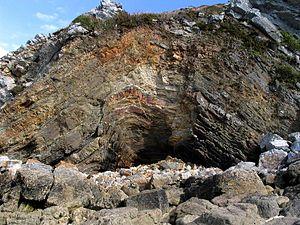
Anticlinal dit de la ""Mort Anglaise"" à Camaret-sur-mer (Finistère)
La liste des sites géologiques de Bretagne résulte de la démarche d'inventaire national du patrimoine géologique qui a conduit les géologues à hiérarchiser les différents géosites bretons, qui est une région pionnière dans ce domaine, notamment du fait du tissu associatif, dont la SEPNB et la Société géologique et minéralogique de Bretagne.
L'anse de Camaret est située à l'ouest du département du Finistère en France, à deux milles au sud du goulet de Brest.
La presqu'île de Crozon est située dans le Finistère en face de Brest. Elle est englobée en totalité dans le parc naturel régional d'Armorique et les espaces maritimes qui l'entourent sont en partie englobés dans le parc naturel marin d'Iroise, parc national créé en 2007.